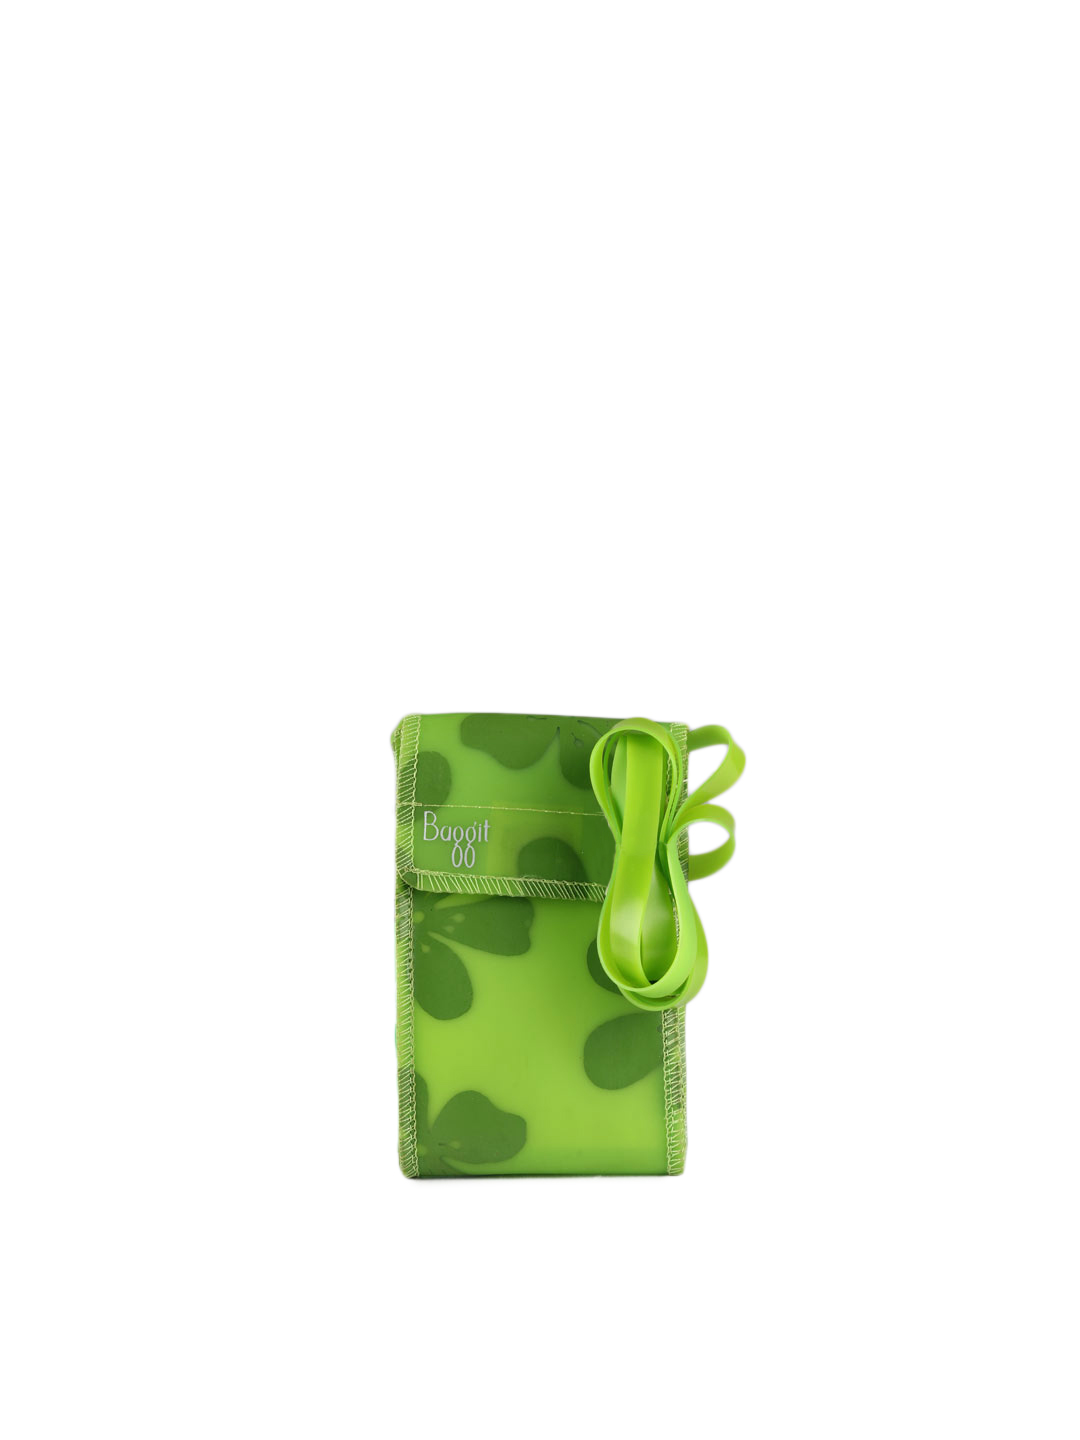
Baggit Women Green Flora Astro Mobile Pouch
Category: Accessories / Bags / Mobile Pouch
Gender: Women
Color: Green
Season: Winter 2016
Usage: Casual